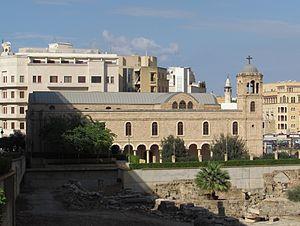
Le patriarcat grec-orthodoxe d'Antioche et de tout l'Orient est une juridiction autocéphale de l'Église orthodoxe appelée aussi Église orthodoxe d'Antioche. Le patriarche, chef de cette Église, administre directement l'archidiocèse grec-orthodoxe d'Antioche et de Damas, résidant depuis le XIVᵉ siècle à Damas. L'actuel patriarche est Jean X d'Antioche, élu le 17 décembre 2012.
L'archidiocèse grec-orthodoxe de Beyrouth est une circonscription de l'Église orthodoxe d'Antioche. Il a son siège à Beyrouth.
La cathédrale grecque-orthodoxe Saint-Georges est une cathédrale de Beyrouth, au Liban. Elle est dédiée à saint Georges. Il s'agit de l'église la plus ancienne de la capitale libanaise. Elle a été construite à l'emplacement d'une première cathédrale romano-byzantine dédiée à la Résurrection et donne place de l'Étoile.